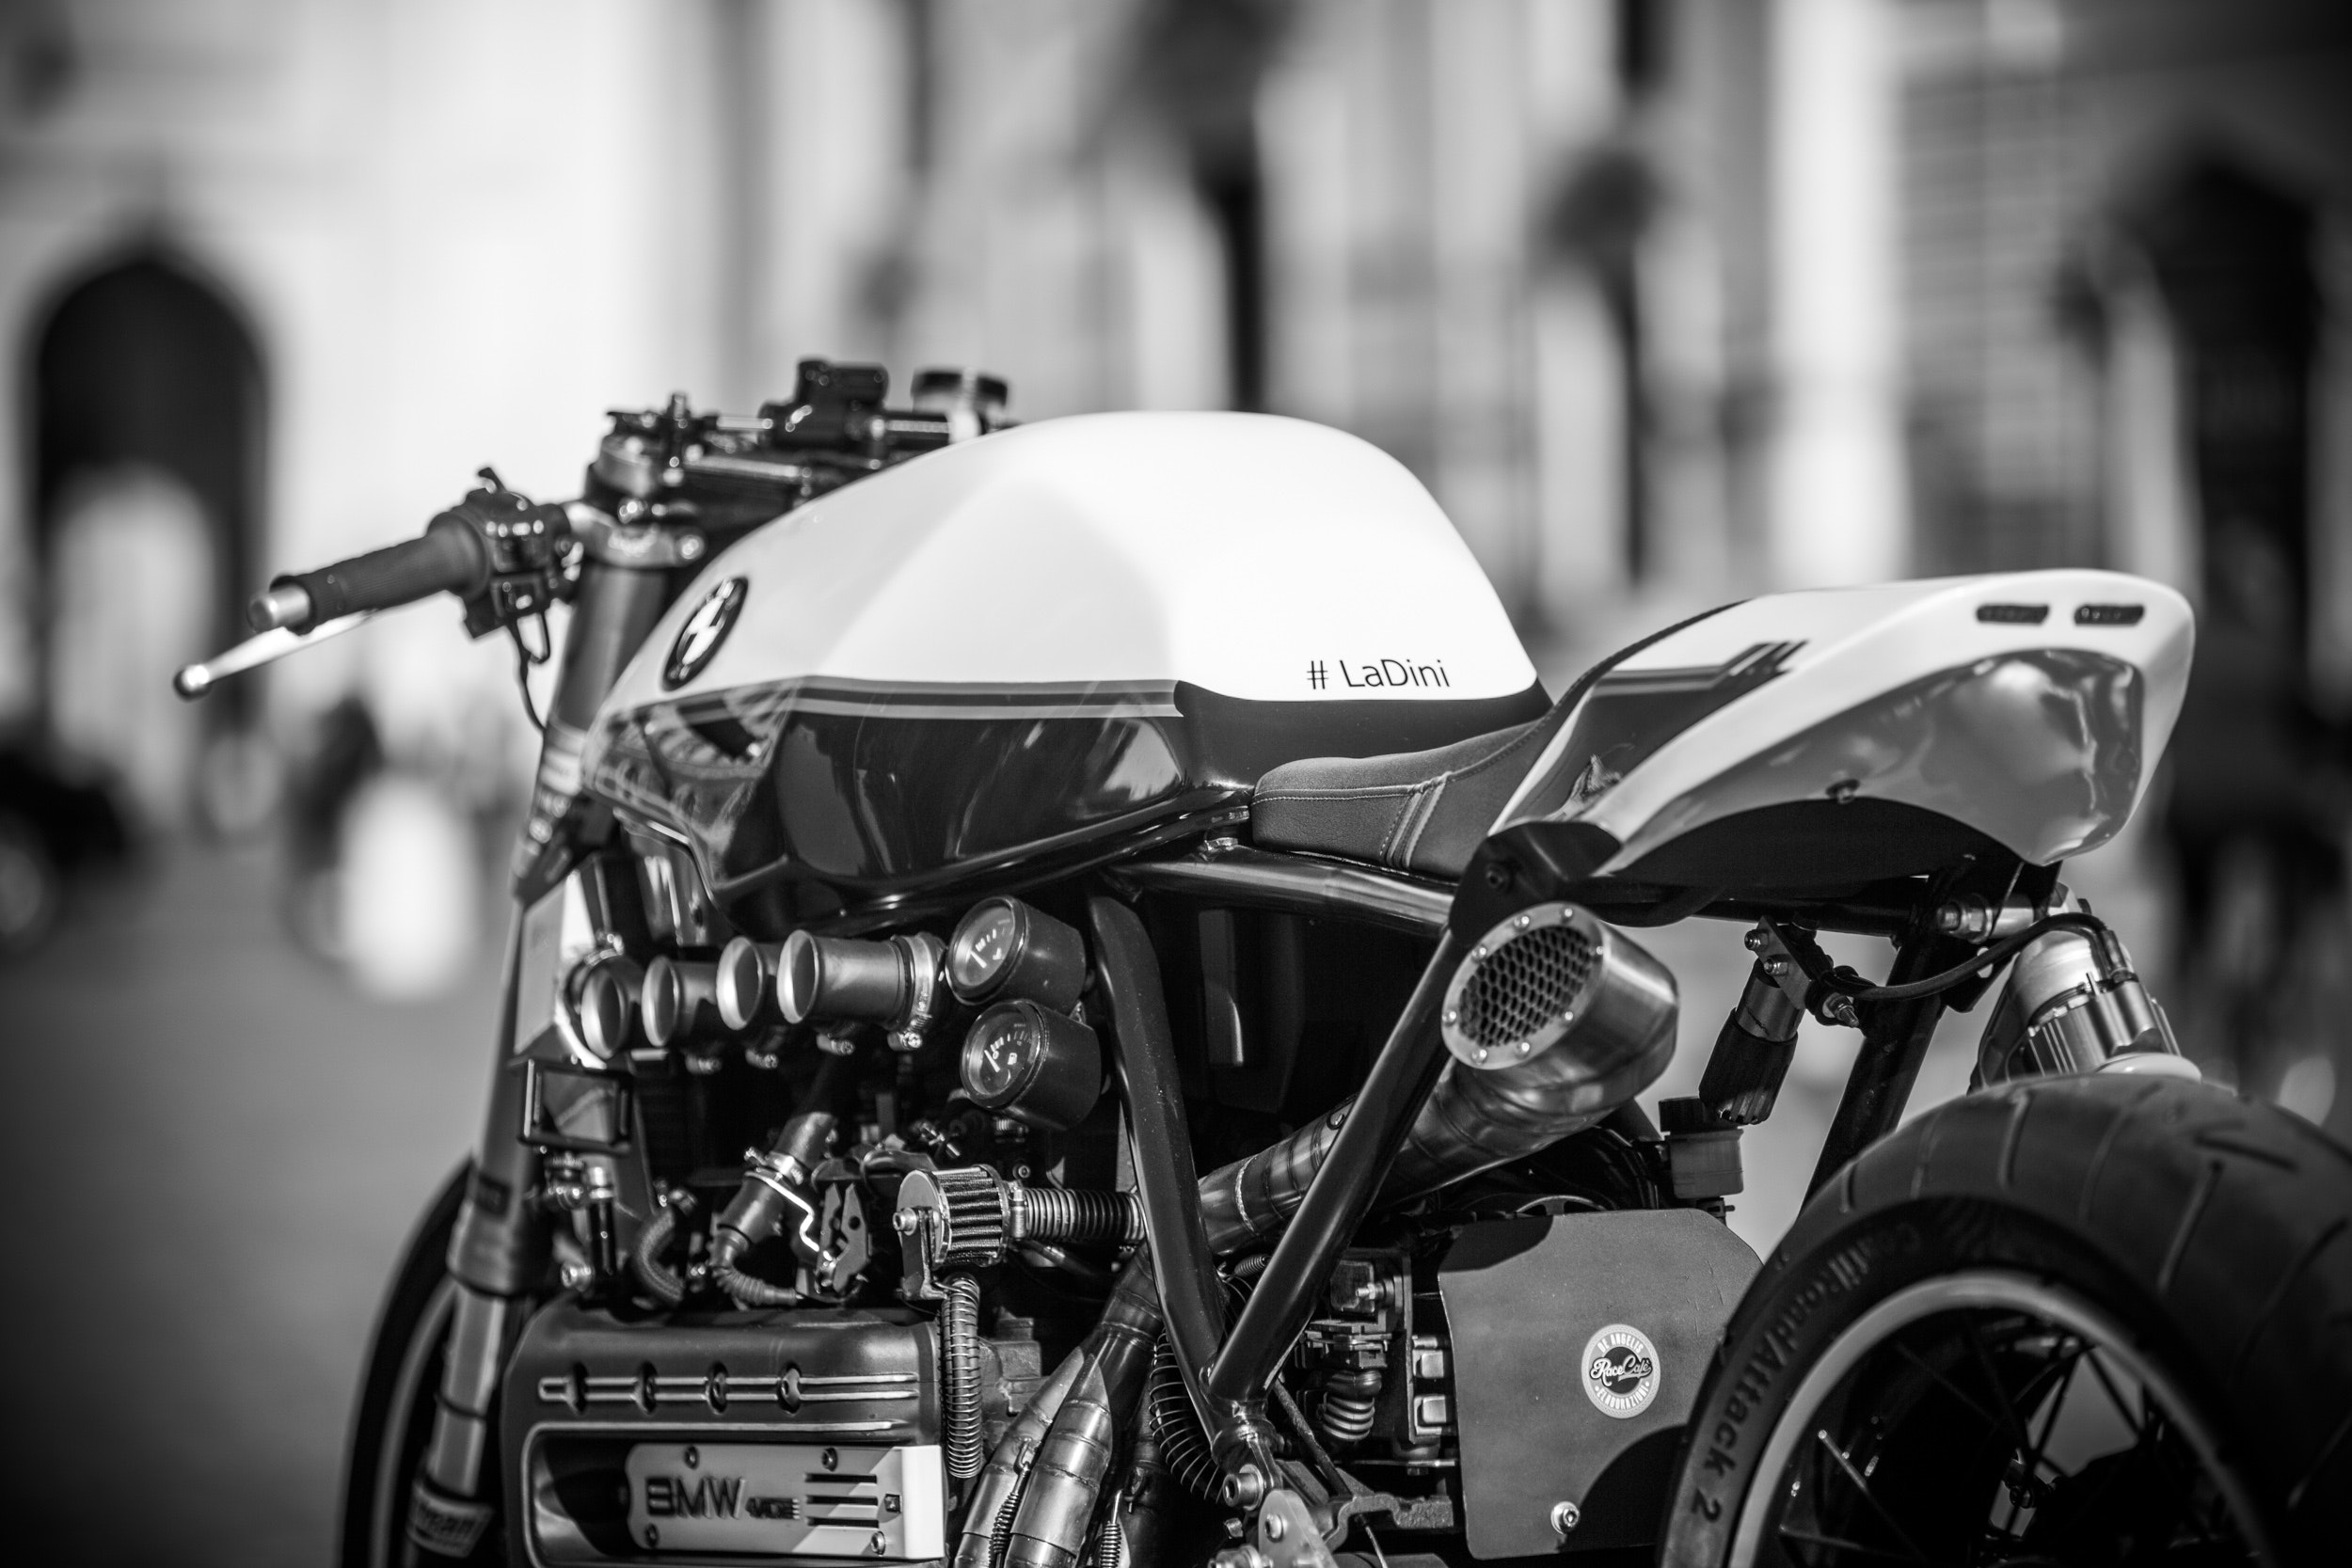
land vehicle, motorcycle, motor vehicle, vehicle, car, black and white, photography, automotive design, automotive lighting, motorcycle accessories, headlamp, monochrome photography, monochrome, chopper, wheel, auto part